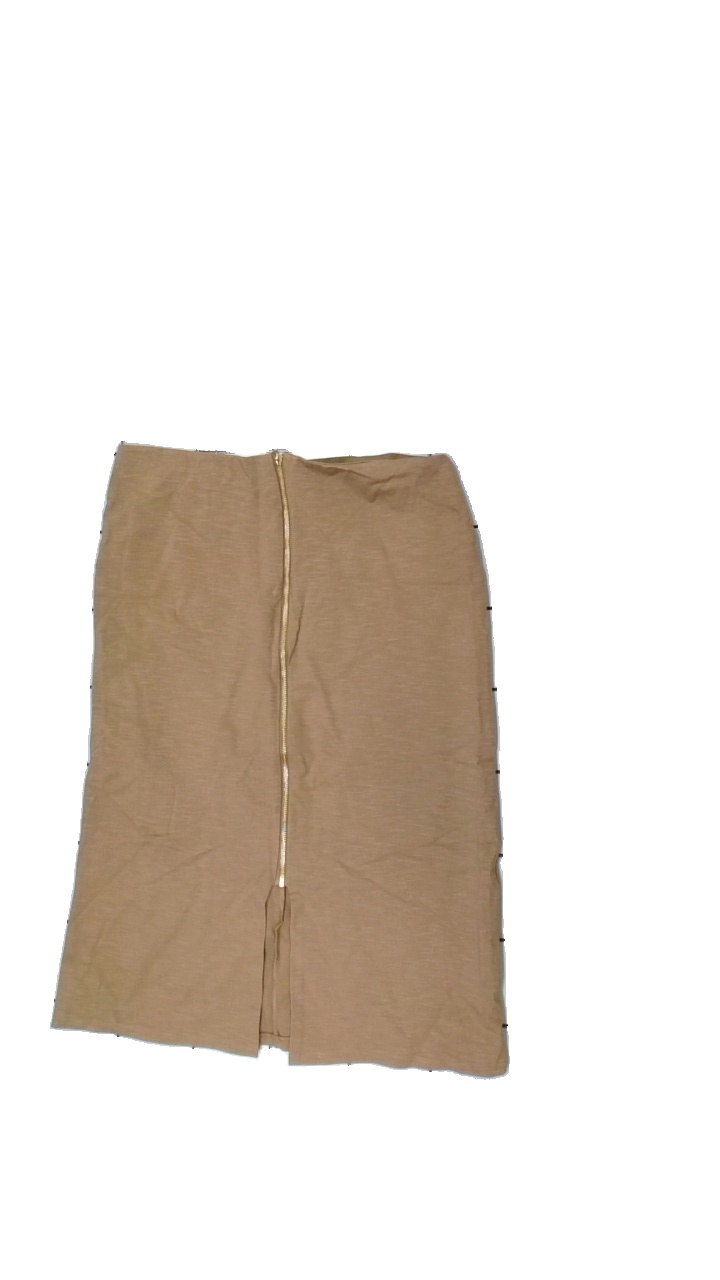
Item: Skirt (Ladies)
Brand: Lindex
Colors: Brown
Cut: Regular
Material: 60% Viscose 40% Nylon
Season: All
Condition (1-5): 5
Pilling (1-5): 5
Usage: Reuse
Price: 50-100